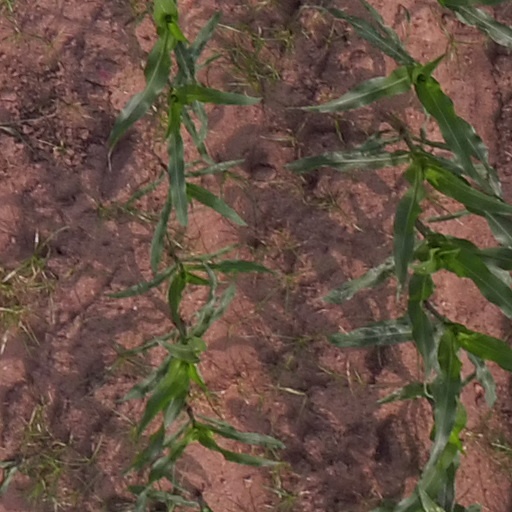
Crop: maize; corn